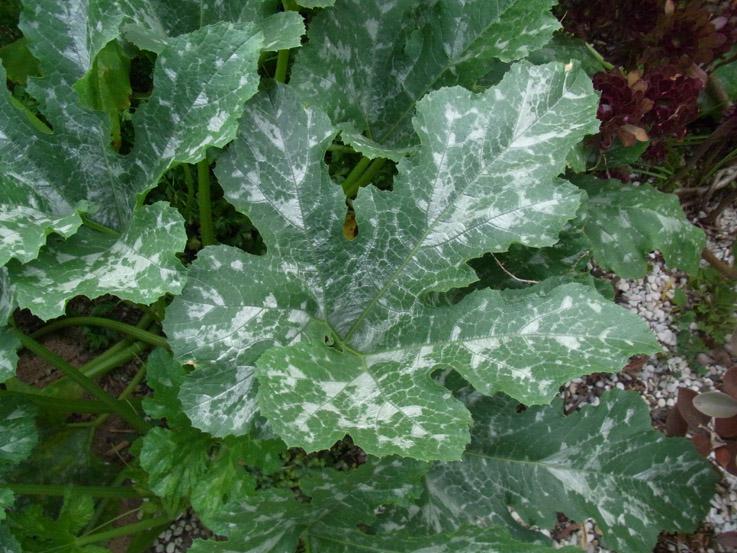
Plant: Zucchini
Disease: zucchini powdery mildew